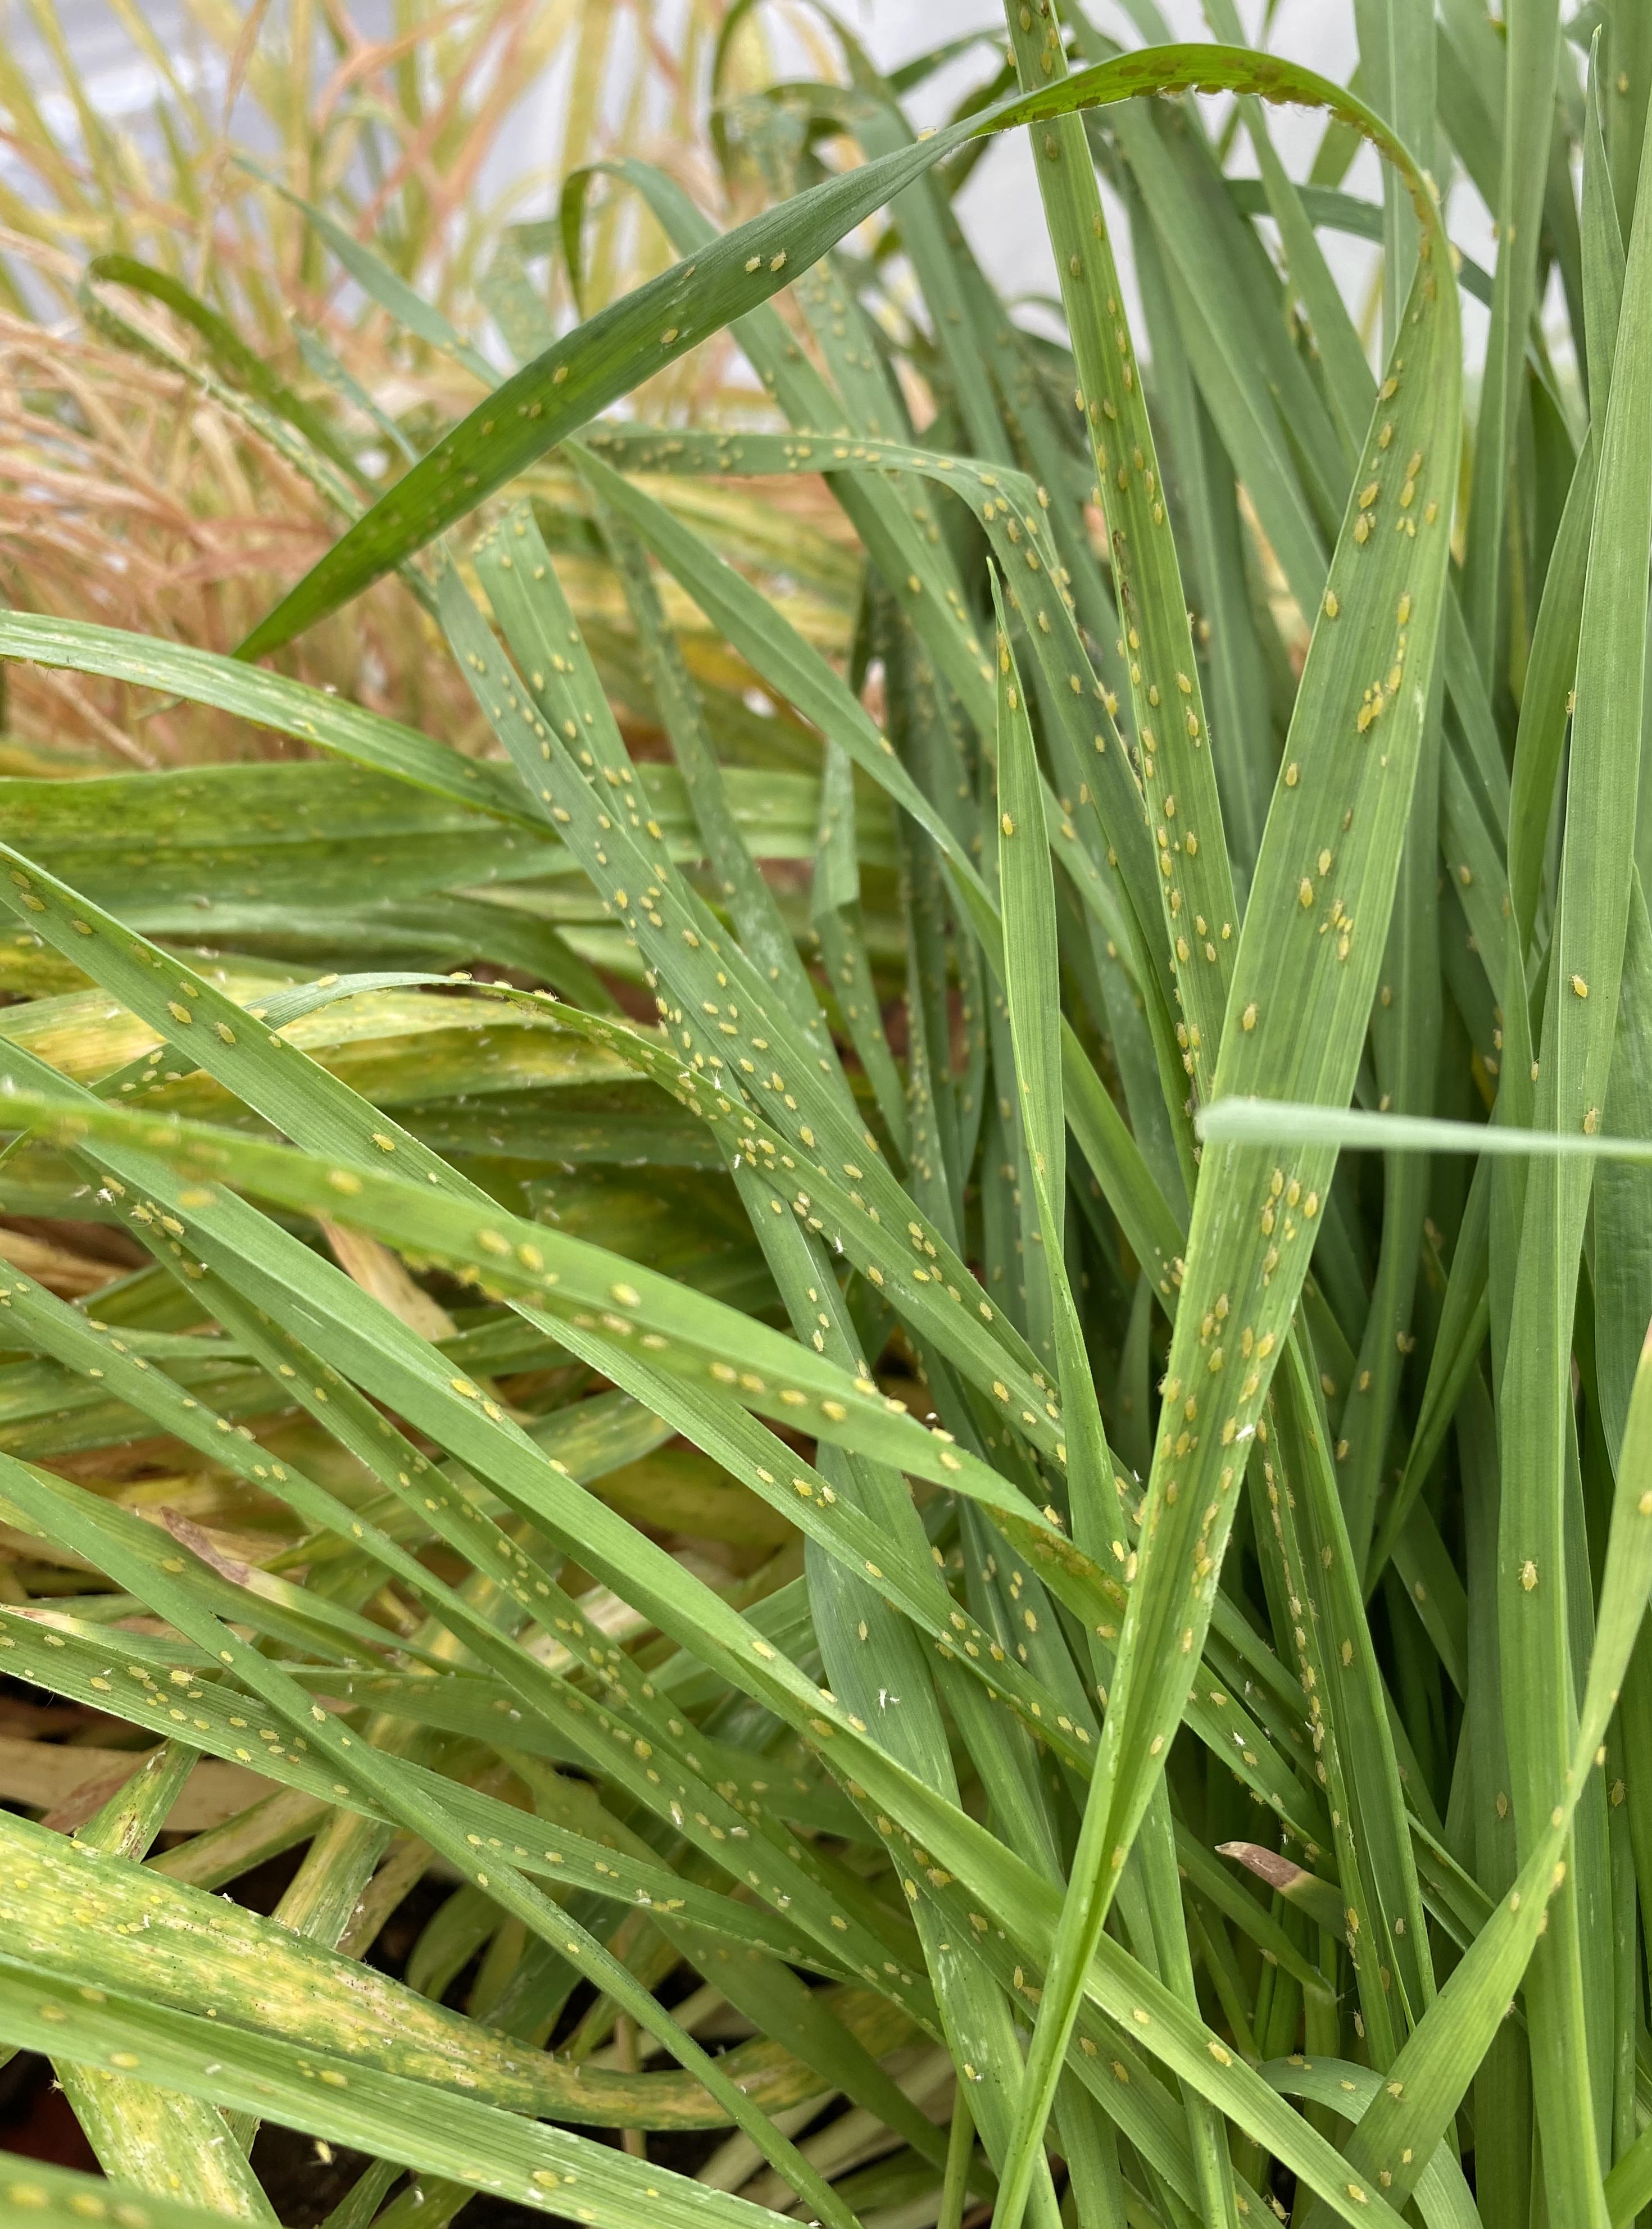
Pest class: cereal_grass_aphid